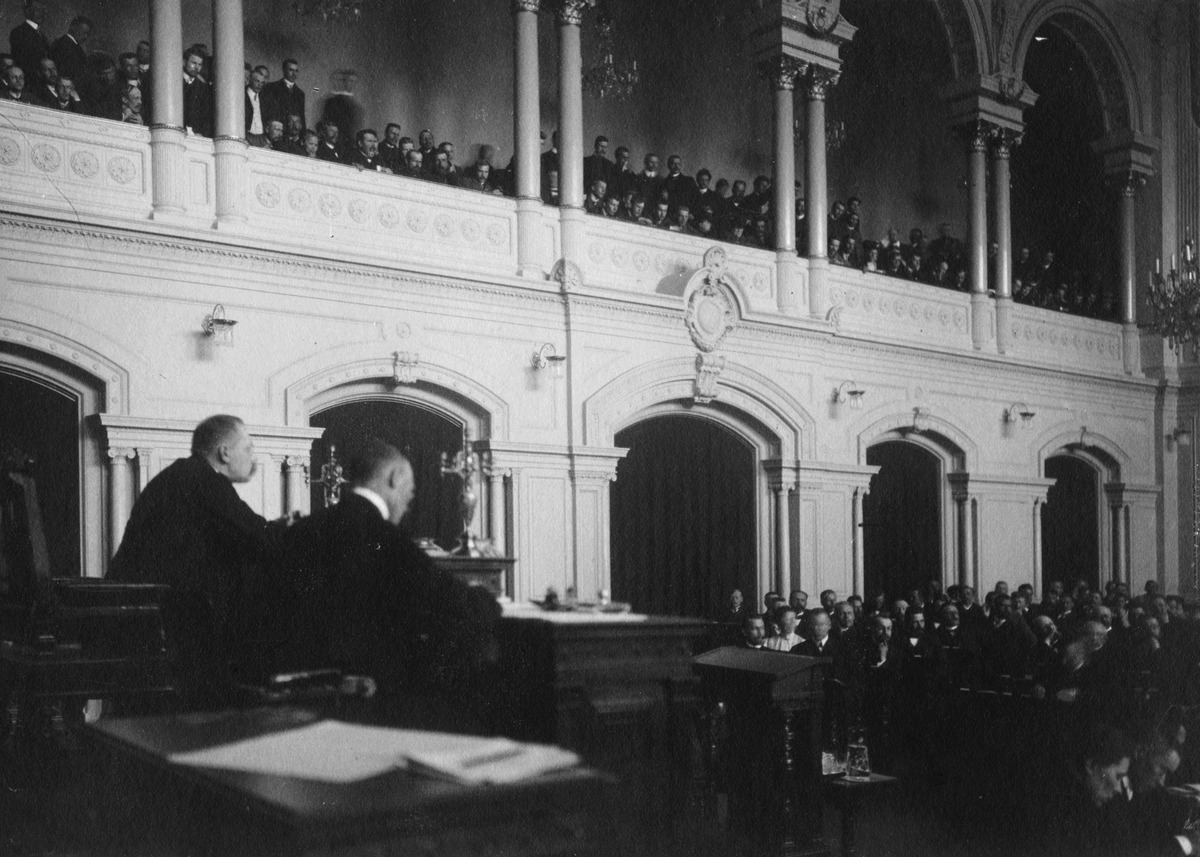
Ensimmäisten yksikamaristen valtiopäivien avajaiset 25
sisällön kuvaus: Ensimmäisten yksikamaristen valtiopäivien avajaiset 25.5.1907. Palokunnantalon juhlasalissa, Hakasalmenkatu 3 (=Keskuskatu 7). Etualalla puhemiesten koroke, vas. puhemies P.E. Svinhufvud mustavalkoinen
Kuvaaja: Brander, Signe, valokuvaaja
Ajankohta: kuvausaika 25.05.1907
Paikka: Suomi, Uusimaa, Helsinki, Kluuvi Helsinki, Hakasalmenkatu 3 Keskuskatu 7
Aiheet: kansanedustuslaitos, valtiopäivät, kansanedustajat